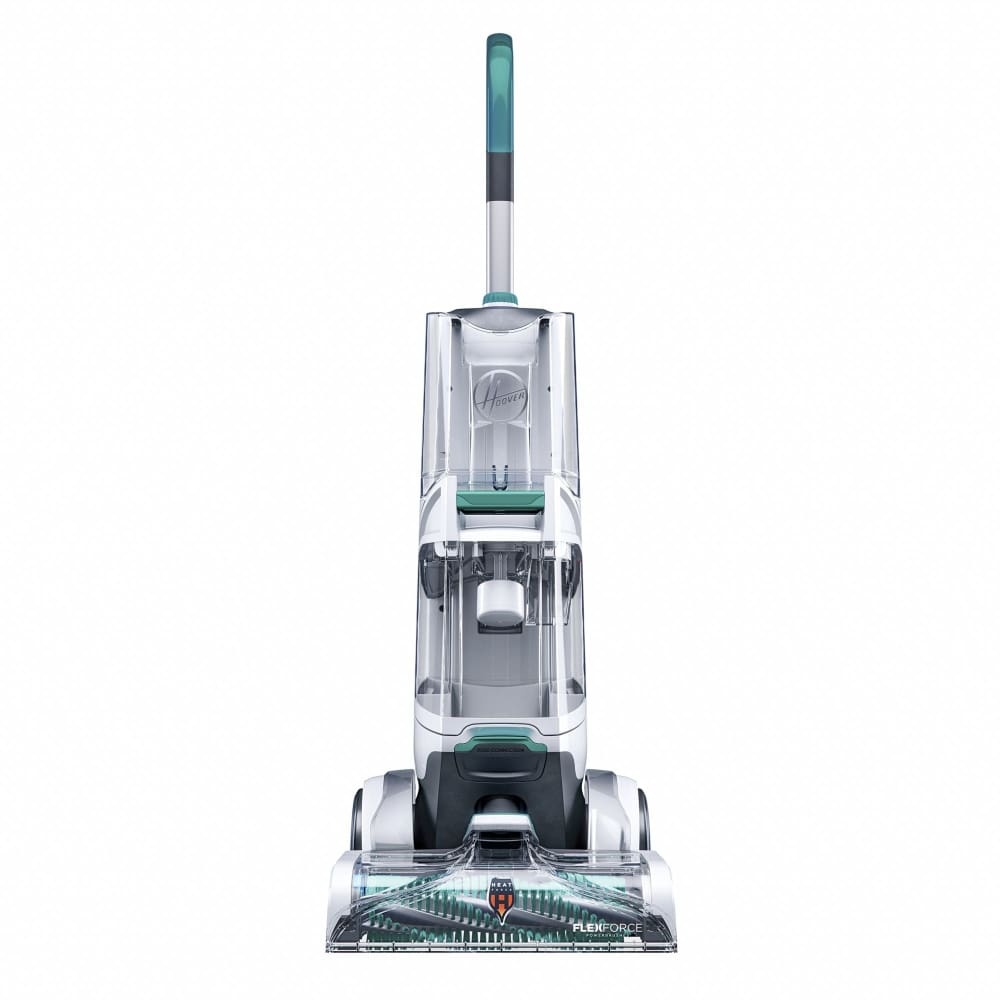
Hoover FH52000 Smart Wash Automatic Carpet Cleaner
The Hoover Smart Wash Automatic Carpet Cleaner eliminates the guesswork with Automatic Cleaning Technology that makes carpet cleaning as easy as vacuuming. Wash carpet by simply pushing forward to clean and pulling back to dry. There are no multiple buttons, no solution measuring, and no hassle. Just simple and seriously powerful. Remove deep-down embedded dirt with flex force power brushes. In addition, auto mixes and dispenses the correct amount of solution for optimal cleaning while auto dries powerfully extracts water with heat force for an even faster drying time. GRP:DRPB
Brand: Hoover
Category: Home & Garden > Household Appliances > Floor & Steam Cleaners > Carpet Shampooers > Steam Carpet Shampooers